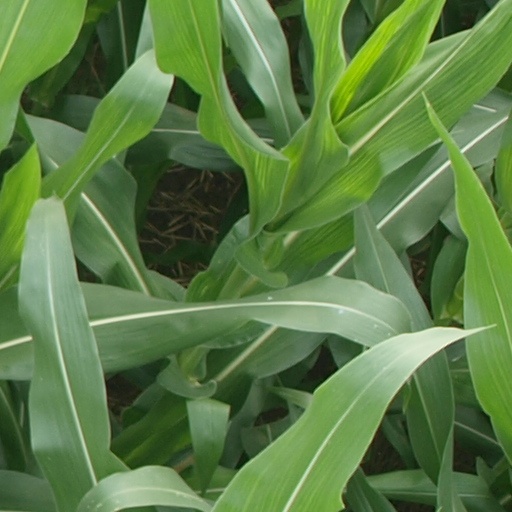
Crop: maize; corn